Sylvia Ashton

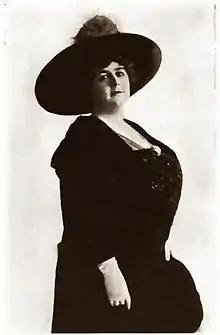
"Who's Who in the Film World", 1914

Sylvia Ashton (January 26, 1880 – November 18, 1940) was an American film actress of the silent film era.